Blood Honey (film)

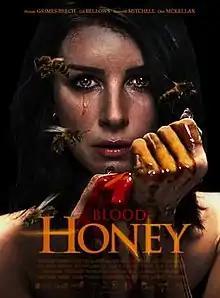
Theatrical release poster

Blood Honey is a 2017 Canadian thriller film directed by Jeff Kopas from a screenplay written by Douglas Taylor and Jeff Kopas. The film has an ensemble cast including Shenae Grimes-Beech, Gil Bellows, Kenneth Mitchell, Don McKellar, Natalie Brown, Morgan Kelly, Scott McCord and Matt Gordon.